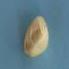
Maize quality: Good